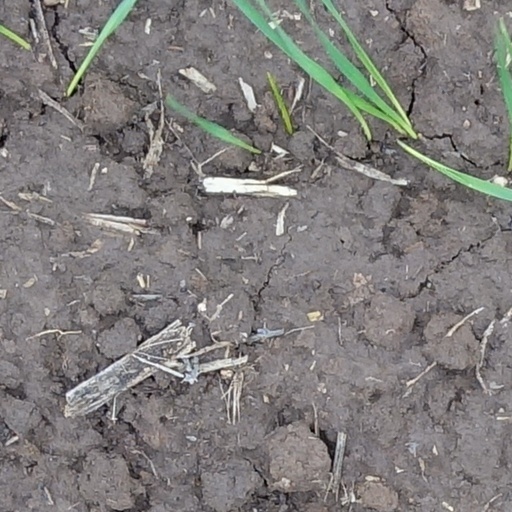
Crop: wheat